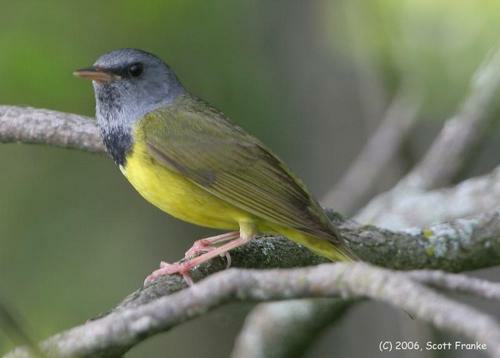
A photo of a mourning warbler